Malevolent (2018 film)

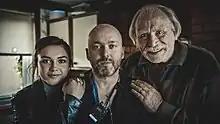
Florence Pugh, Olaf de Fleur, James Cosmo on set

On review aggregator website Rotten Tomatoes, the film has an approval rating of based on critics, with an average rating of .